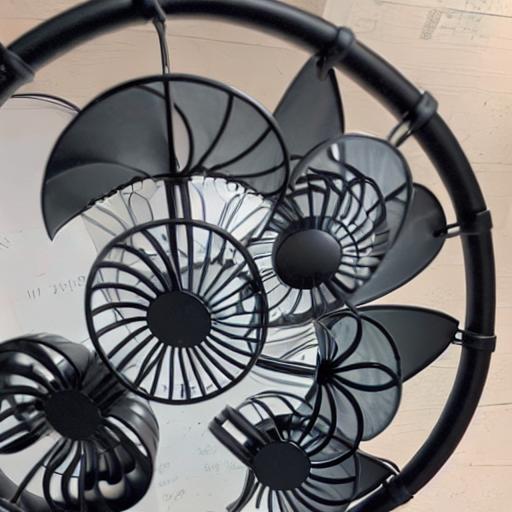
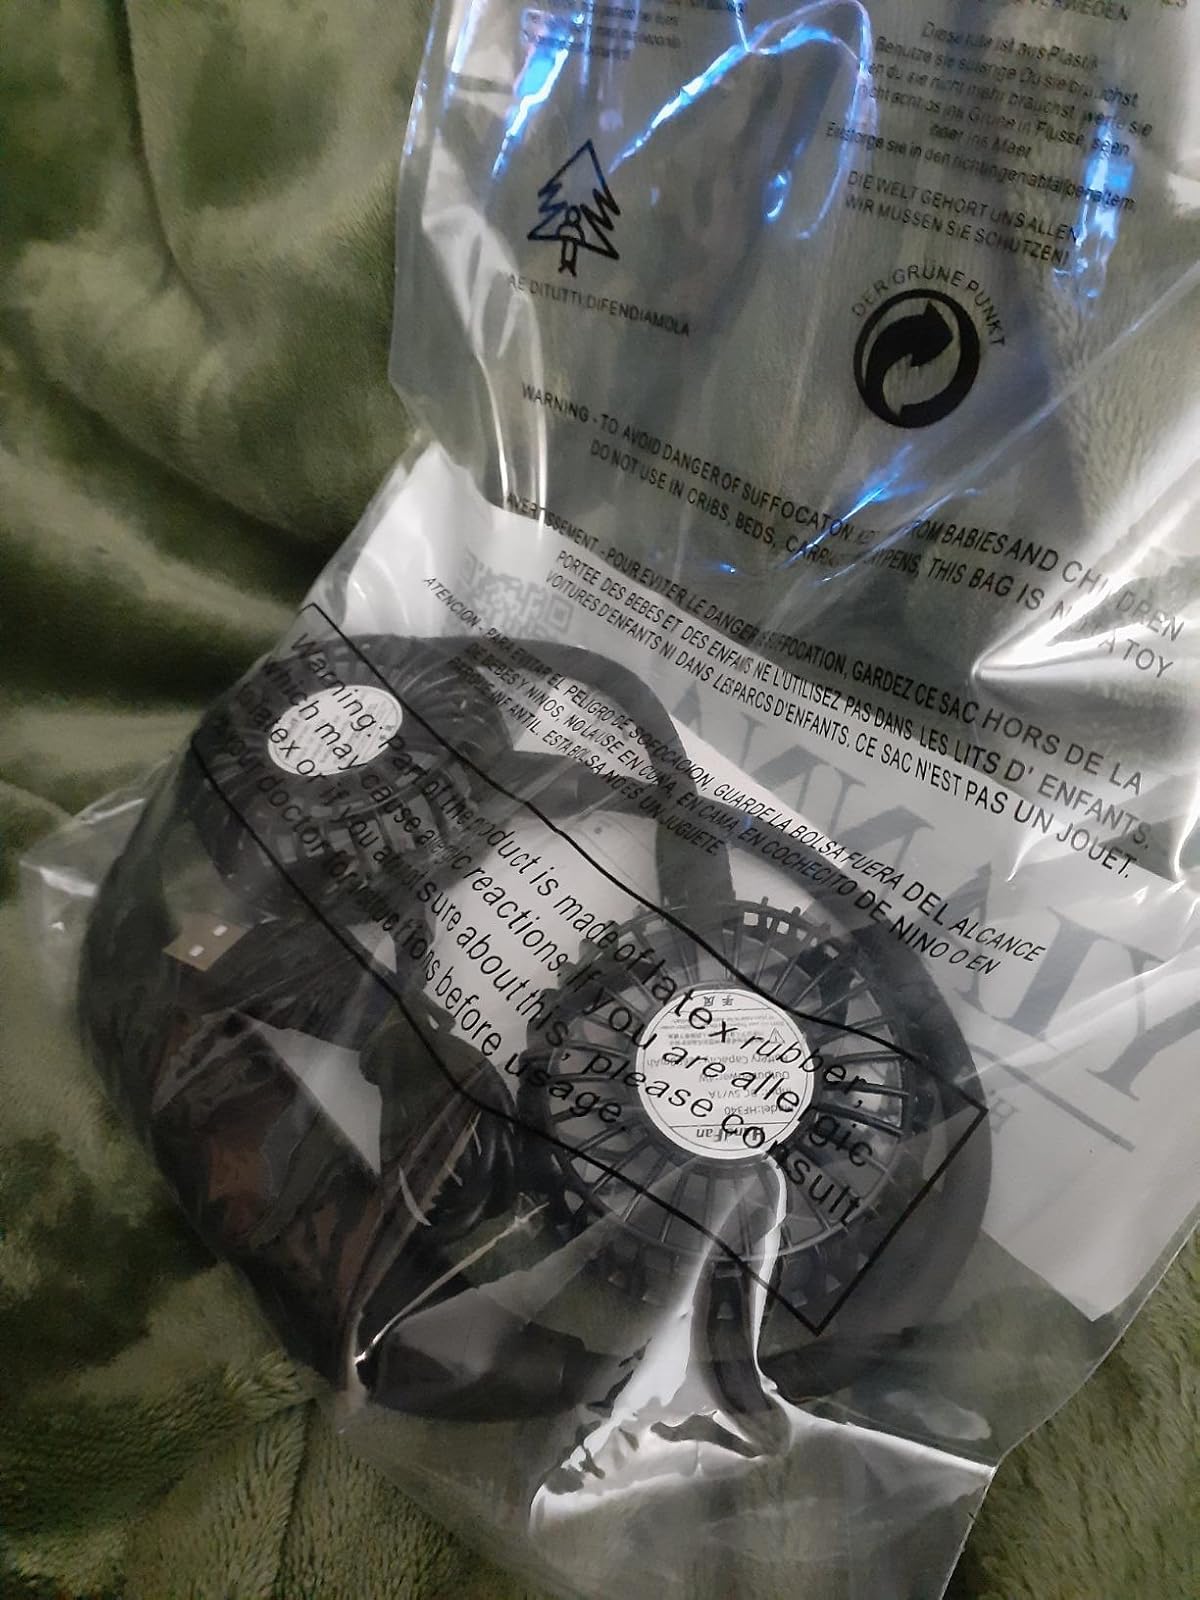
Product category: fan
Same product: no